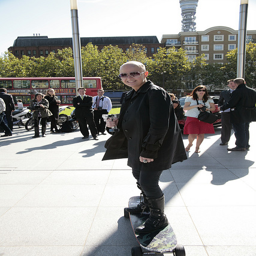
A man riding a skateboard across a cement walkway.
A person going on skate board in a busy street.
A man in black jacket on a skateboard next to people.
A person on a skateboard in leather boots and a leather jacket.
a person riding a skate board on a city street